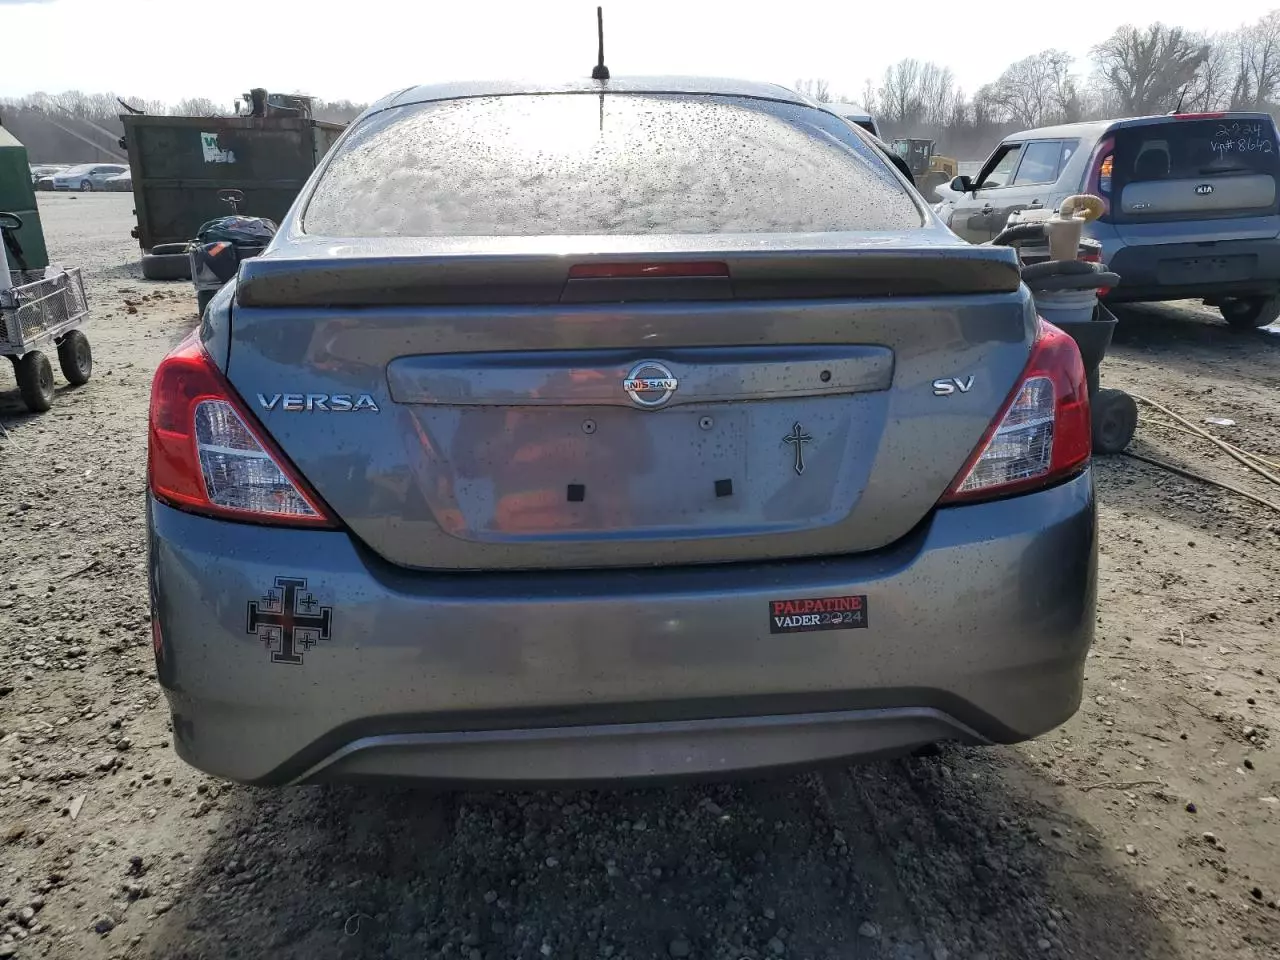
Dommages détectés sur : pare-brise arrière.
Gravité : mineur